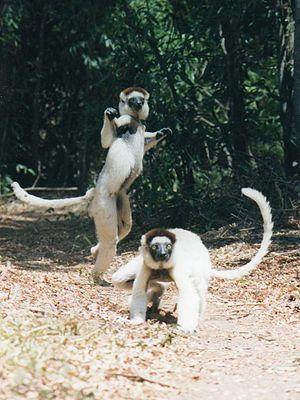
Les Sifakas ou Propithèques forment un genre de primates lémuriformes au sein de la famille des Indridés. Ce sont de grands lémuriens diurnes, au pelage dense variant du blanc pur au noir profond en fonction des espèces, et dotés d'une queue plus longue que leur corps. Comme tous les lémuriens, ils sont endémiques de l'île de Madagascar.